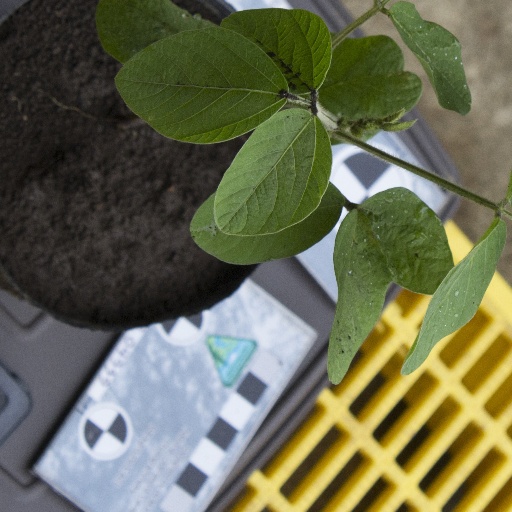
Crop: soybean